Fullmetal Alchemist (TV series)

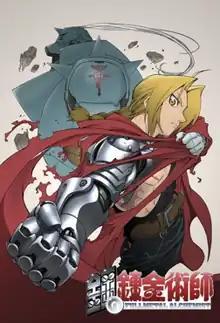
Key visual of the series, featuring brothers Edward (right) and Alphonse Elric (left)

is a Japanese anime television series loosely adapted from the original manga series of the same name by Hiromu Arakawa. Comprising 51 episodes, it was produced by the animation studio Bones for Mainichi Broadcasting System and Aniplex, and directed by Seiji Mizushima. It was broadcast on MBS in Japan from October 2003 to October 2004.